Vlada Chigireva

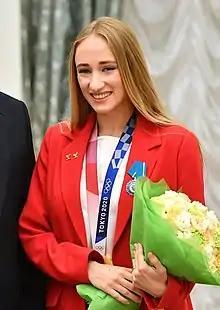
Chigireva in 2021

Vlada Alexandrovna Chigireva (born 18 December 1994) is a Russian competitor in synchronised swimming.